Westlake Park (Houston)

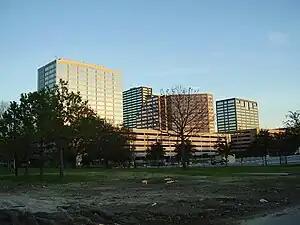
Westlake Park

Westlake Park is a office complex located in the Energy Corridor, Houston, Texas, United States. The complex, located east of Texas State Highway 6 between Interstate 10 and Memorial Drive, consists of One Westlake Park, Two Westlake Park, and Three Westlake Park. Hines was the developer of the complex, and Skidmore, Owings and Merrill was the architect of the complex. The complex, with a net rentable area of and of retail space, has BP, KBC Advanced Technologies, Mariner Energy, and Oxy Permian as major tenants.